Roman Catholic Diocese of Jacarezinho

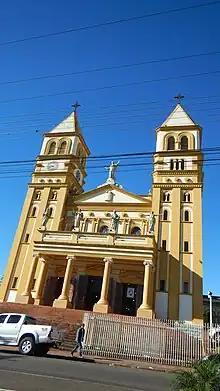
Catedral Nossa Senhora da Conceição e São Sebastião in 2016

The Roman Catholic Diocese of Jacarezinho is a diocese in the city of Jacarezinho in the ecclesiastical province of Londrina in Brazil.